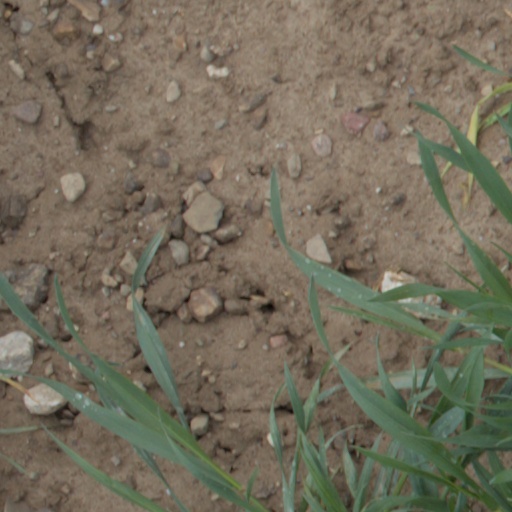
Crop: wheat